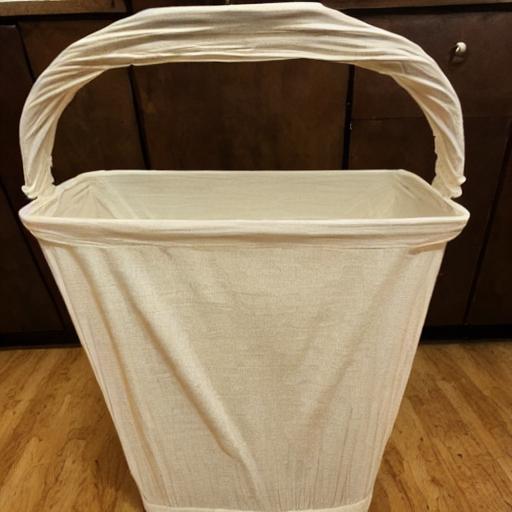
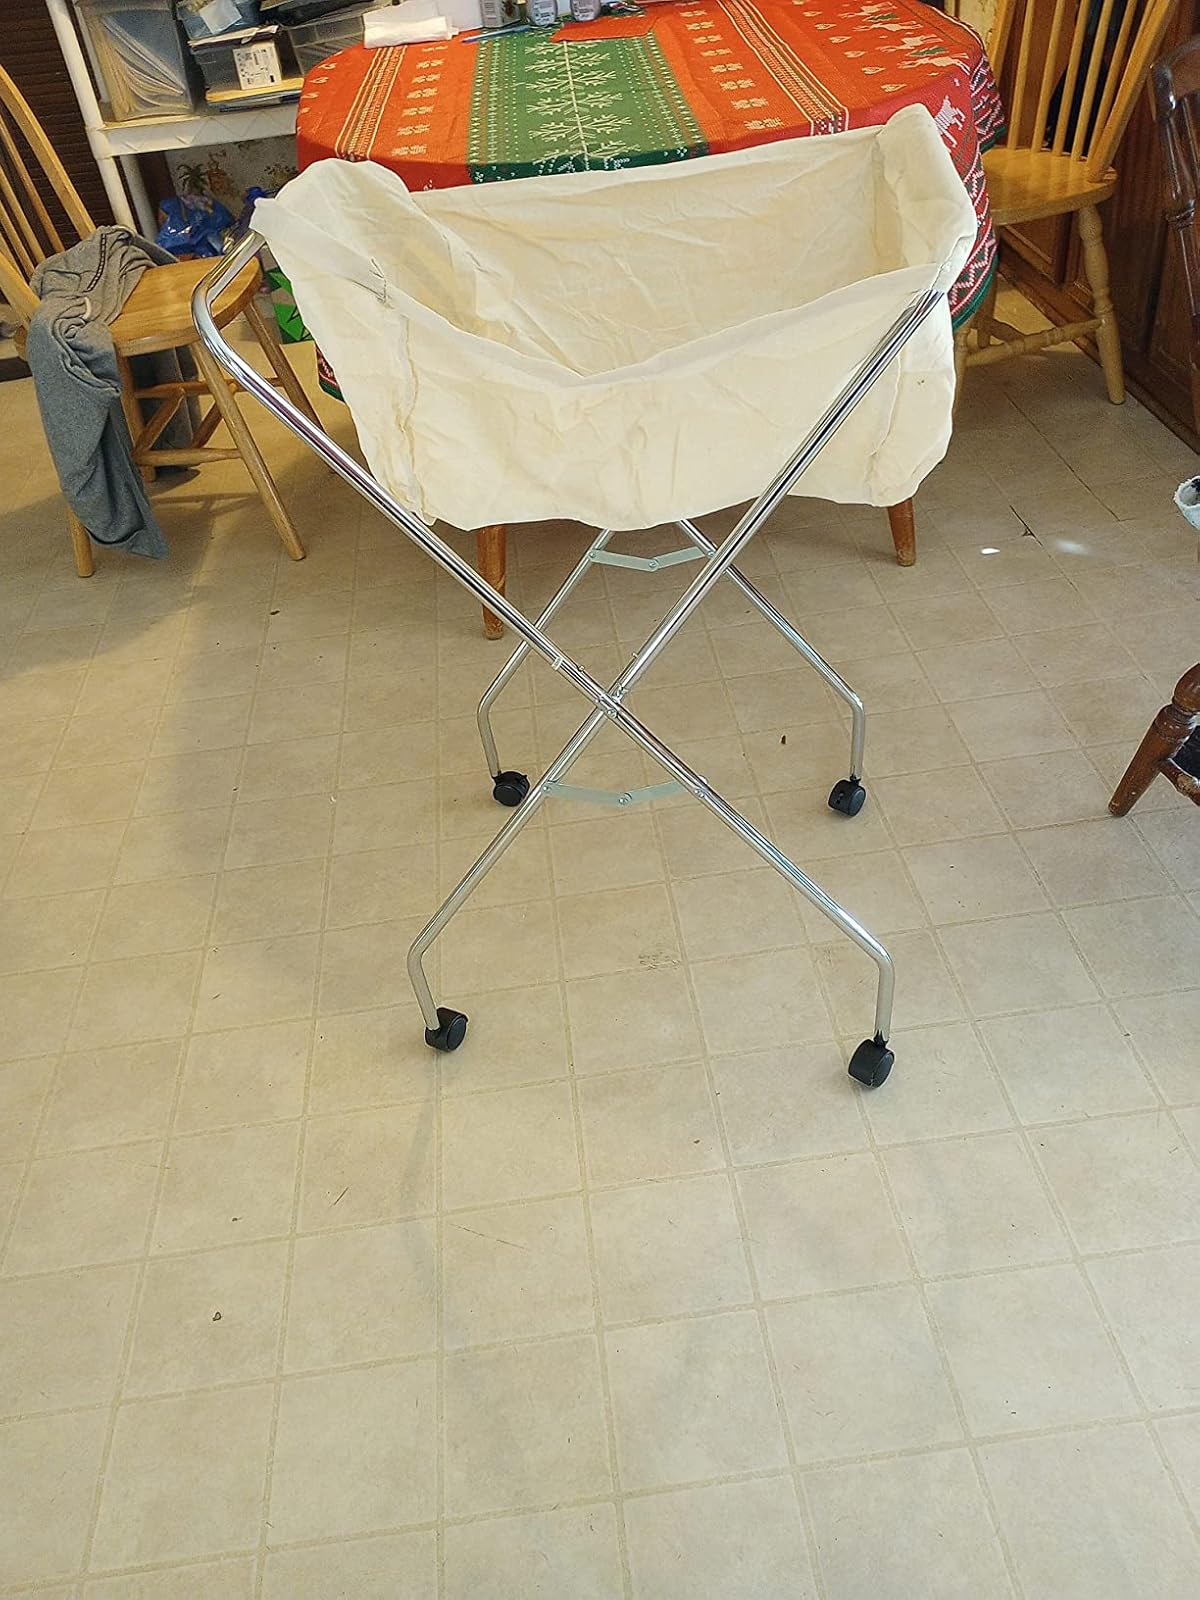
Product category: items_hamper
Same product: no